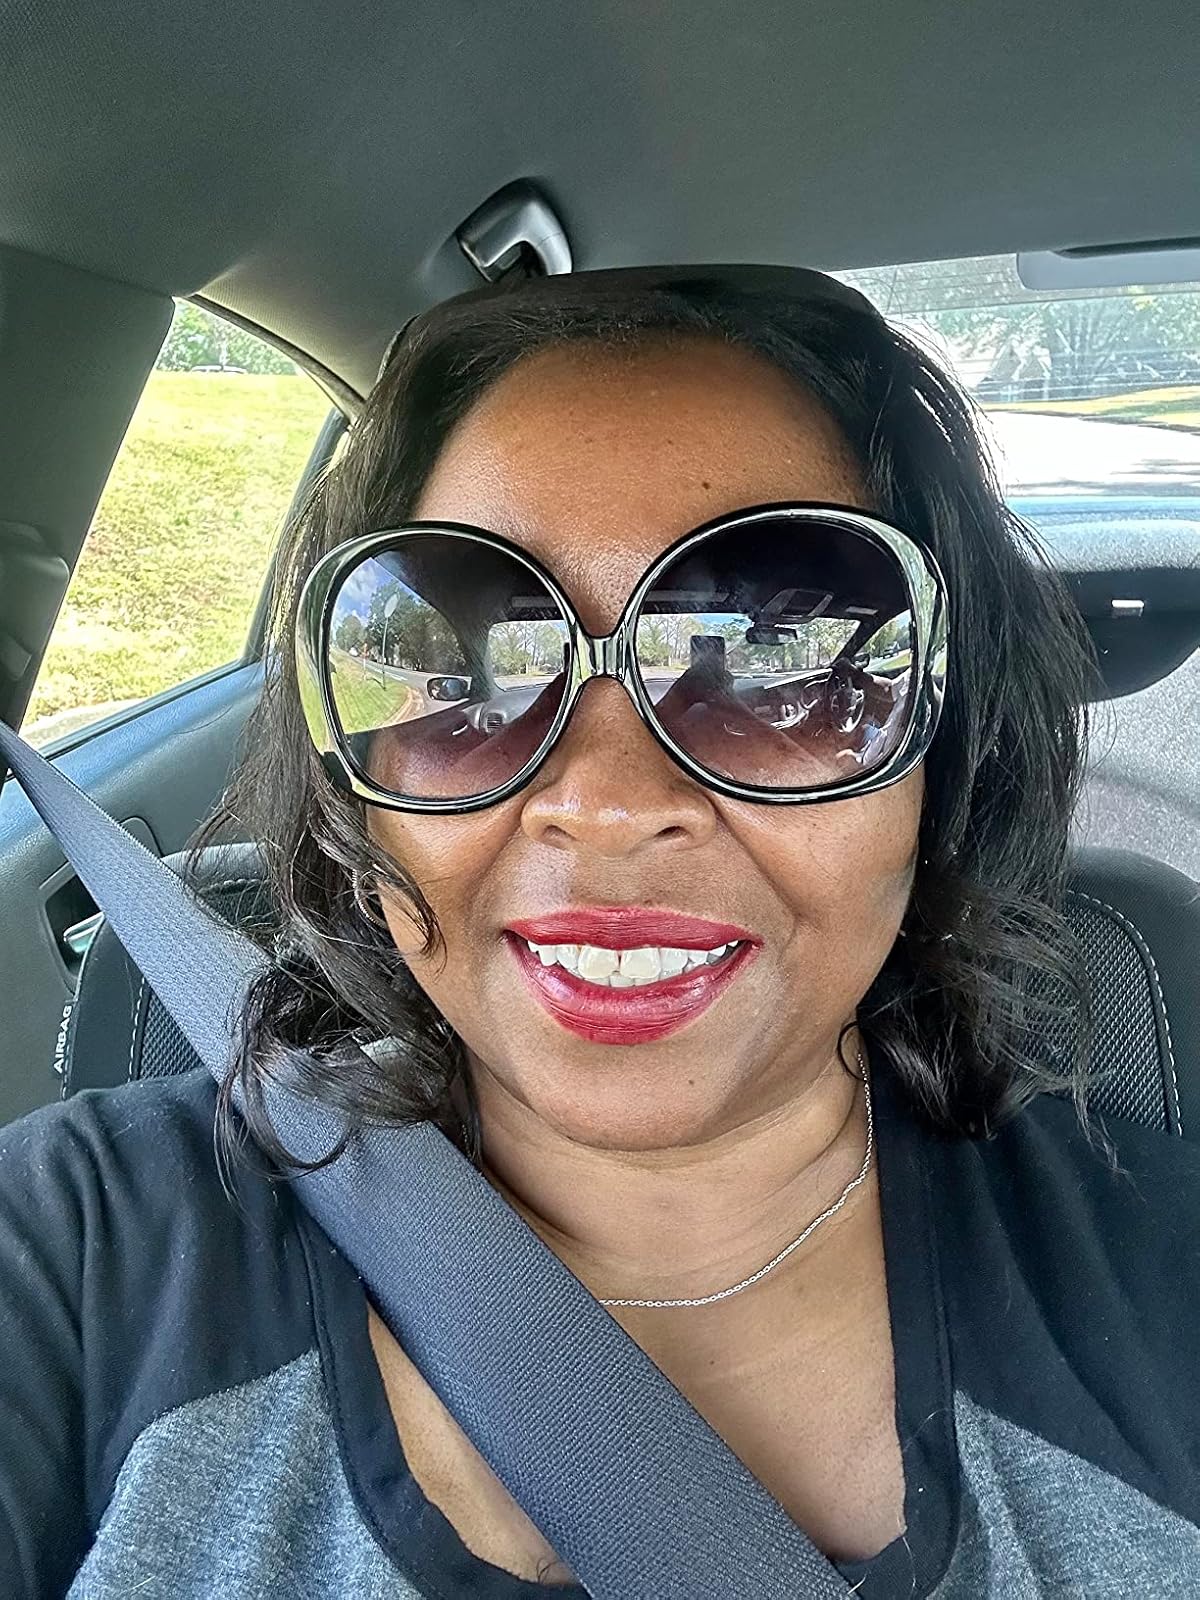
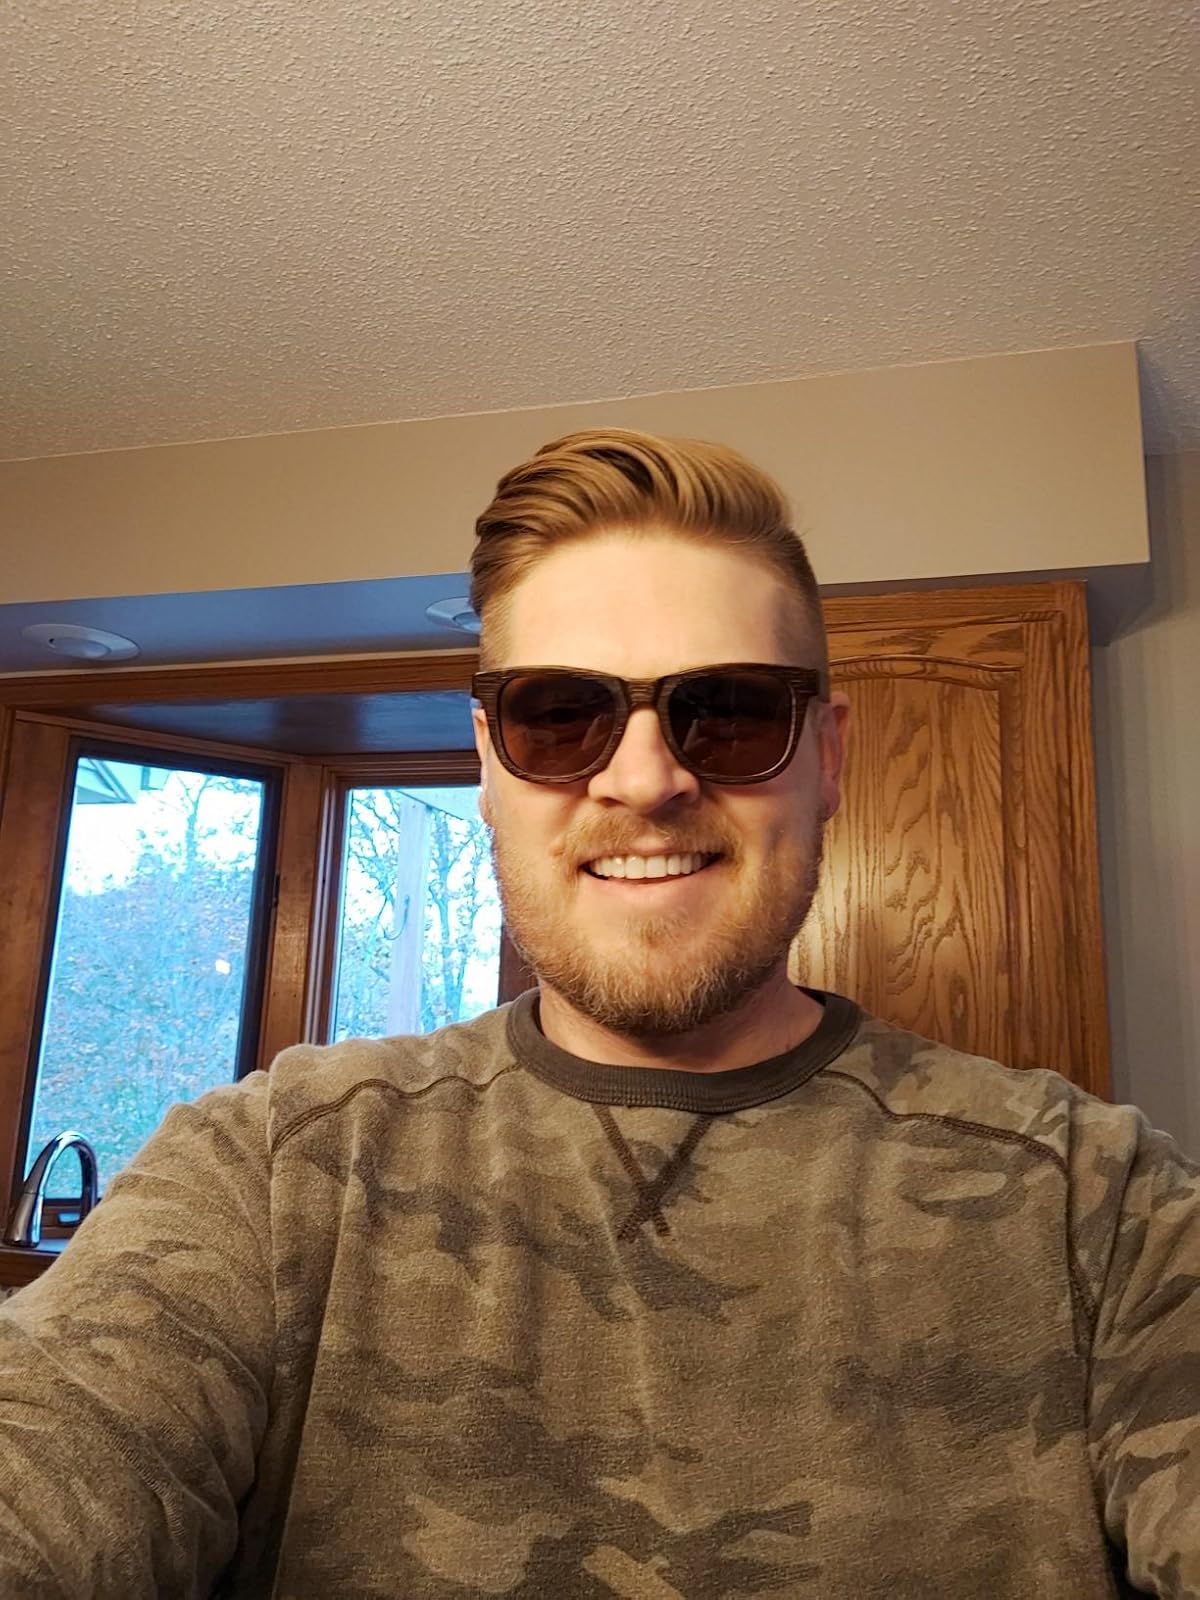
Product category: accessories_sunglasses
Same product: no